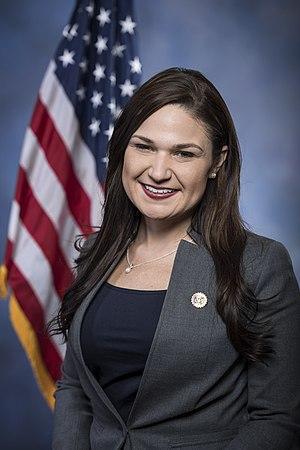
Abby Lea Finkenauer, née le 27 décembre 1988 à Dubuque, est une femme politique américaine. Membre du Parti démocrate, elle siège à la Chambre des représentants de l'Iowa pour le 99ᵉ district de l'État depuis le 12 janvier 2015. Elle est élue à la Chambre des représentants des États-Unis dans le premier district congressionnel de l'Iowa le 6 novembre 2018.
Cette liste retrace les membres de la Chambre des représentants des États-Unis pour l'État d'Iowa.